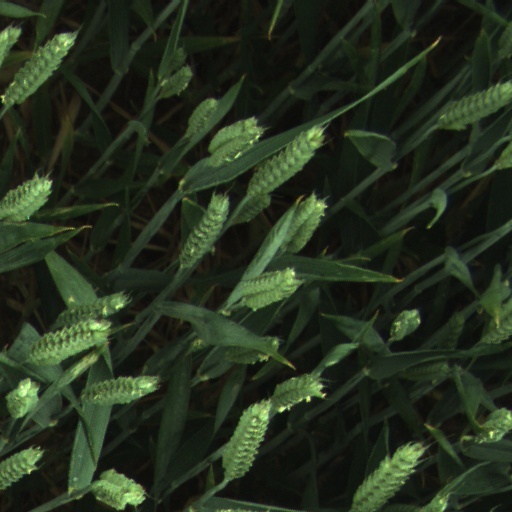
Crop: wheat